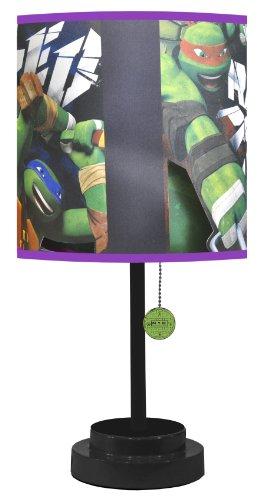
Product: Nickelodeon TMNT Table Lamp with Die Cut Lamp Shade
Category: Tools & Home Improvement | Lighting & Ceiling Fans | Lamps & Shades | Table Lamps
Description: Perfect for any TMNT fan.
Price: $12.43 $ 12 . 43
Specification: ProductDimensions:9x9x18inches|ItemWeight:3pounds|ShippingWeight:3.35pounds|DomesticShipping:ItemcanbeshippedwithinU.S.|InternationalShipping:Thisitemisnoteligibleforinternationalshipping.LearnMore|ASIN:B017EPFMLU|Itemmodelnumber:TN340340|Manufacturerrecommendedage:36months-15years